Field Artillery Regiment "a Cavallo"

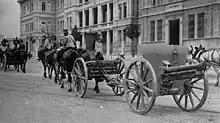
Horse Artillery Regiment 75/27 mod. 12 gun in May 1915

On 8 April 1831 Royal Sardinian Army formed the 1st and 2nd horse batteries in Venaria Reale to support the army's cavalry regiments. Each battery consisted of four officers, seven non-commissioned officers, eleven corporals, 178 enlisted and 210 horses. On 23 August of the same year the two batteries were assigned to a newly formed Horse Artillery Brigade. In 1848, during the First Italian War of Independence, the 3rd Horse Battery was formed, which, like the two others, participated in the war. In 1850 the horse batteries were assigned to the 1st Field Regiment and the 3rd Horse Battery was reorganized as a field battery. The remaining two batteries participated in the Second and Third Italian War of Independence, before being reorganized as field artillery batteries in October 1871.